Józef Turowski

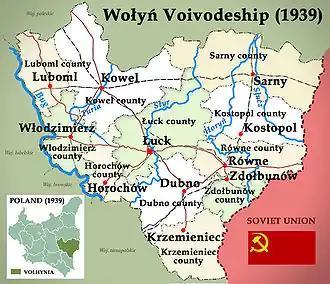
Wołyń Province, eastern Poland, 1939

"Crimes Committed by Ukrainian Nationalists", written with the aid of researcher, lawyer, and former Home Army soldier Władysław Siemaszko, recounts the 1942–45 massacres of Poles in Poland's prewar Wołyń Province. It produced an avalanche of responses from massacre survivors and witnesses, providing additional facts about events and localities that had not been included in the original edition.